Nicholas Monroe

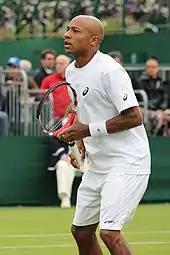
Monroe at the 2013 Wimbledon Championships

Nicholas had his best year as a professional in 2013, finishing the year with a doubles Ranking of World No. 53.